Franco-Swedish War

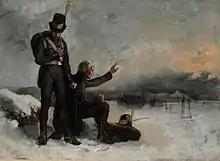
Scene from the Finnish War, painted by Albert Edelfelt

The Franco-Russian Treaty of Tilsit left Britain and Sweden without other allies in the war against France. On 21 February 1808, Russia joined the war against Sweden by invading Finland and on 14 March the same year, Denmark-Norway also declared war on Sweden. Danish, French and Spanish troops began preparations for an invasion of Skåne in Sweden, but the plan was soon aborted, and the war was instead directed to the Norwegian-Swedish border. Sir John Moore's expedition, sent by the British government to protect Sweden from possible French-Danish attack, arrived on 3 May 1808 and stayed until July, when it was redirected to Portugal.